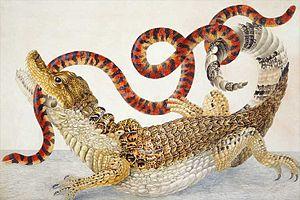
Anilius scytale est une espèce de serpents, unique représentant du genre Anilius et de la famille des Aniliidae. Il est communément appelé Faux Corail pour sa ressemblance avec les serpents corail.
Anna Maria Sibylla Merian est une naturaliste et une artiste peintre. Elle mit son talent de dessinatrice, acquis au sein d'une famille d'éditeurs et d'illustrateurs célèbres, au service des observations naturalistes très détaillées qu'elle conduisit notamment sur la métamorphose des papillons.
Dorothea Maria Henriette Graff est une femme peintre du XVIIIᵉ siècle, qui vécut et exerça à Amsterdam et à Saint-Pétersbourg. Spécialisée dans la peinture de fleurs et d'insectes, elle pratiqua également la gravure, fut professeure à l'Académie et conservatrice. C'est la plus jeune fille de l'artiste et peintre de fleurs Maria Sibylla Merian. Elle appartient, par sa mère, à la lignée francfortoise de la famille Merian, originaire de Bâle.